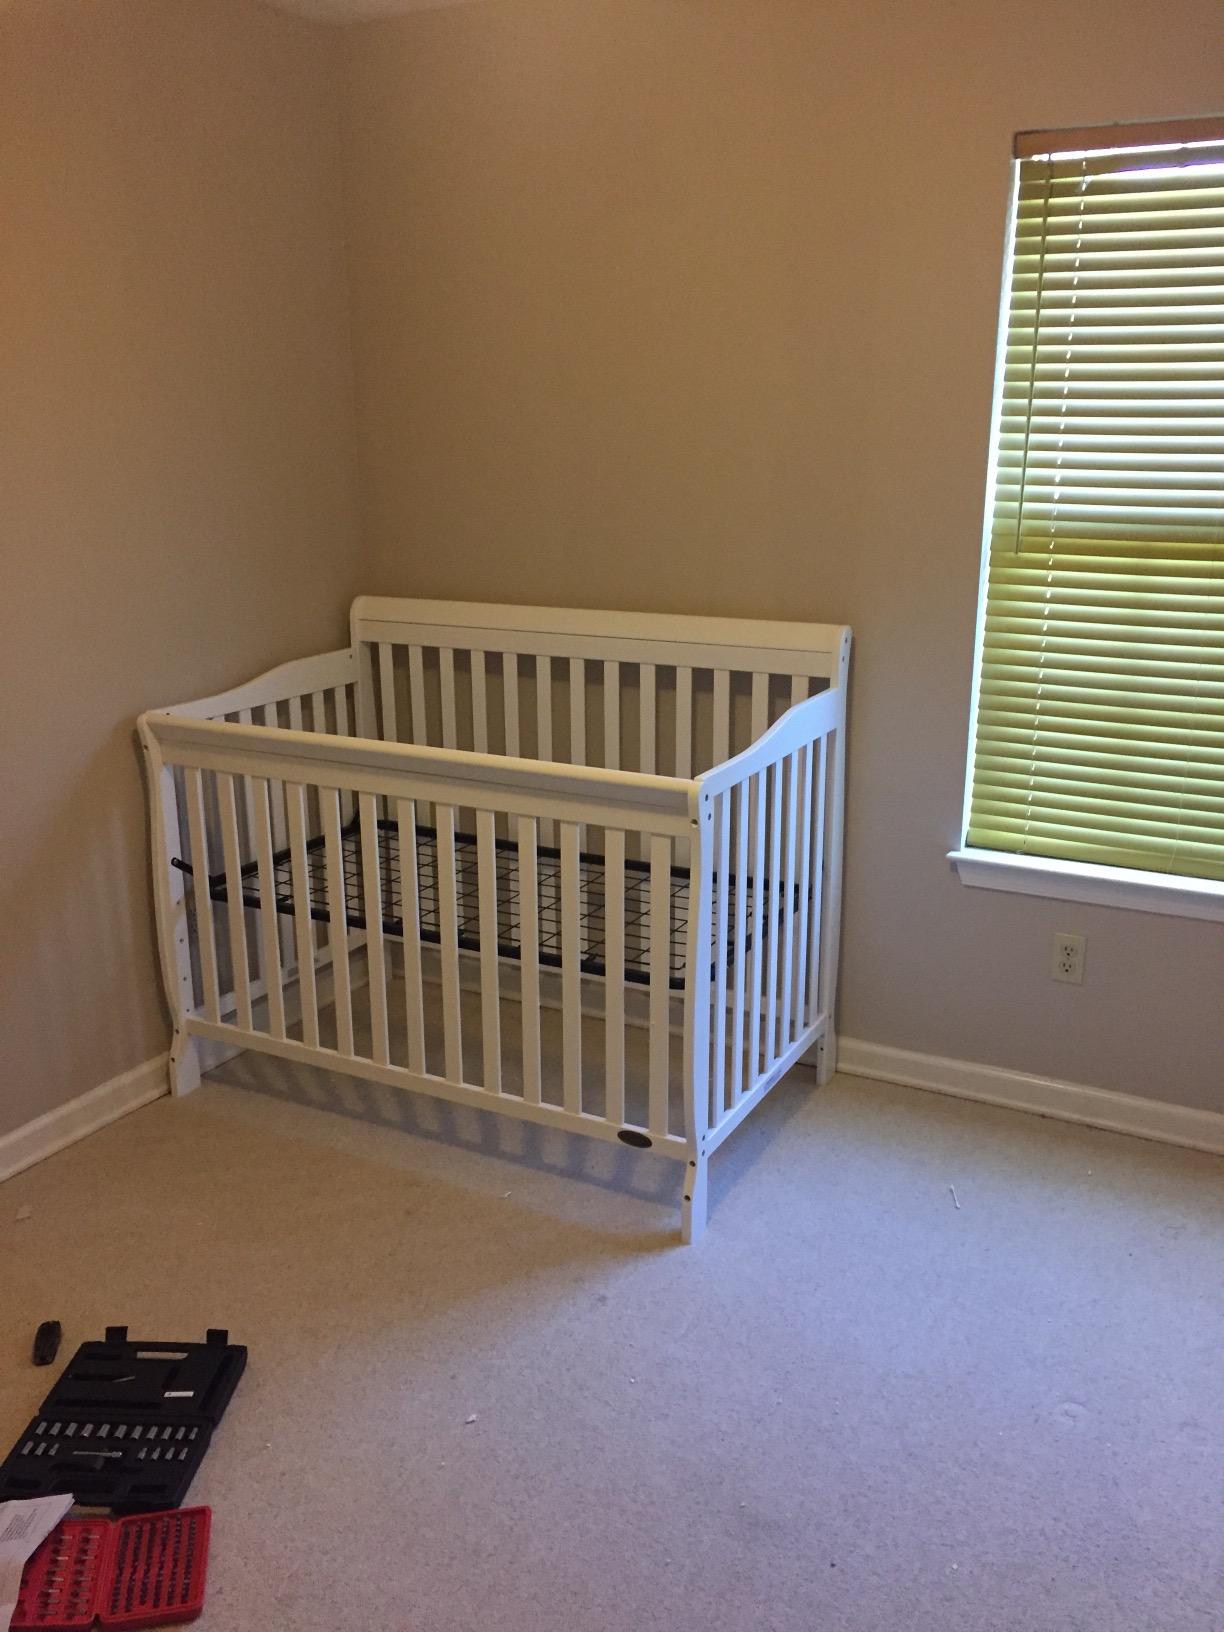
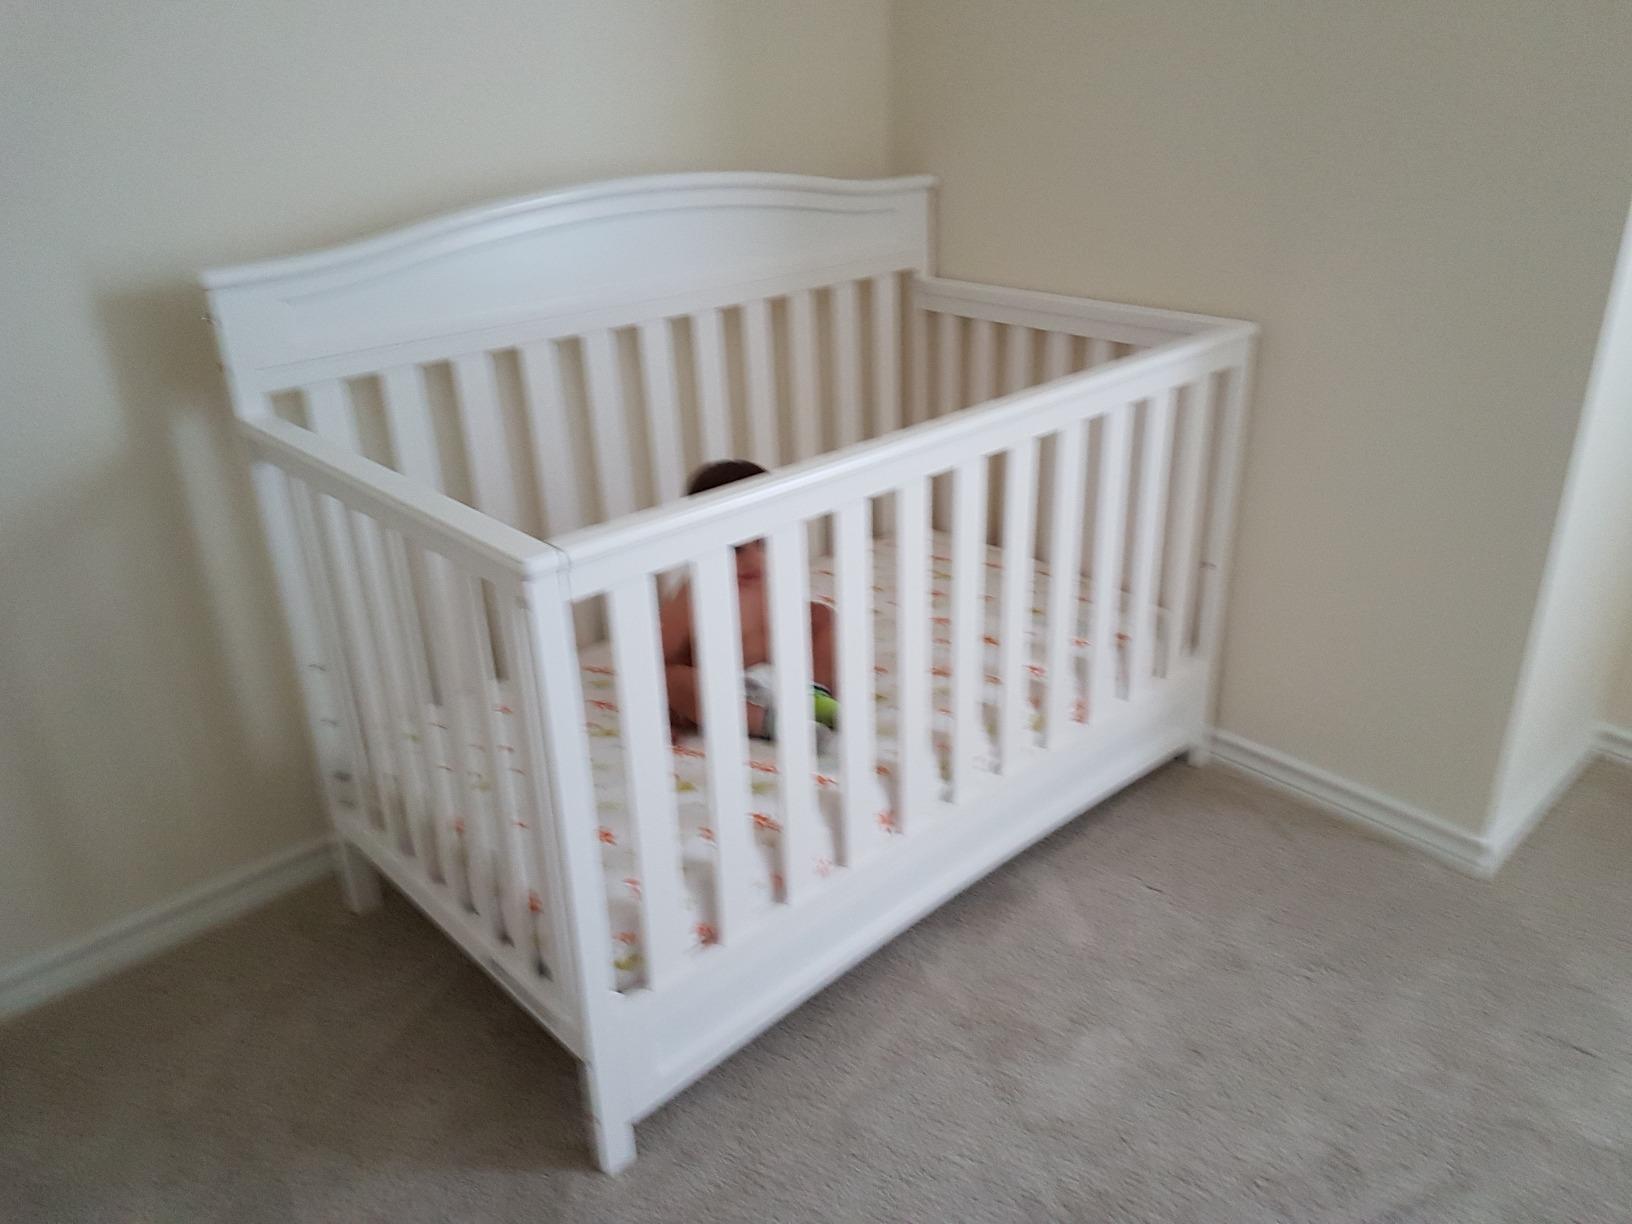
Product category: products_crib
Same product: no